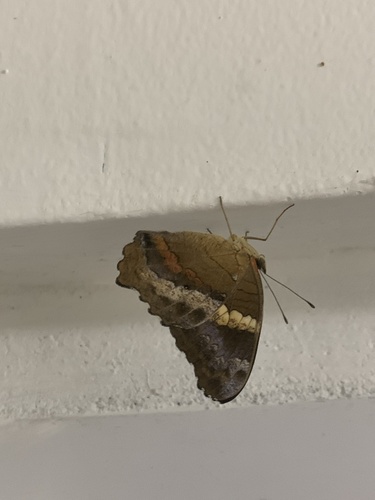
Scientific name: Anartia fatima
Common name: Banded peacock
Family: Nymphalidae
Order: Lepidoptera
Pollinator type: Primary pollinator
Habitat: Open areas and gardens
Geographic range: South America
Conservation status: Least Concern